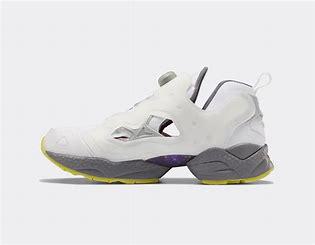
Brand: Reebok
Model: Instapump Fury 95